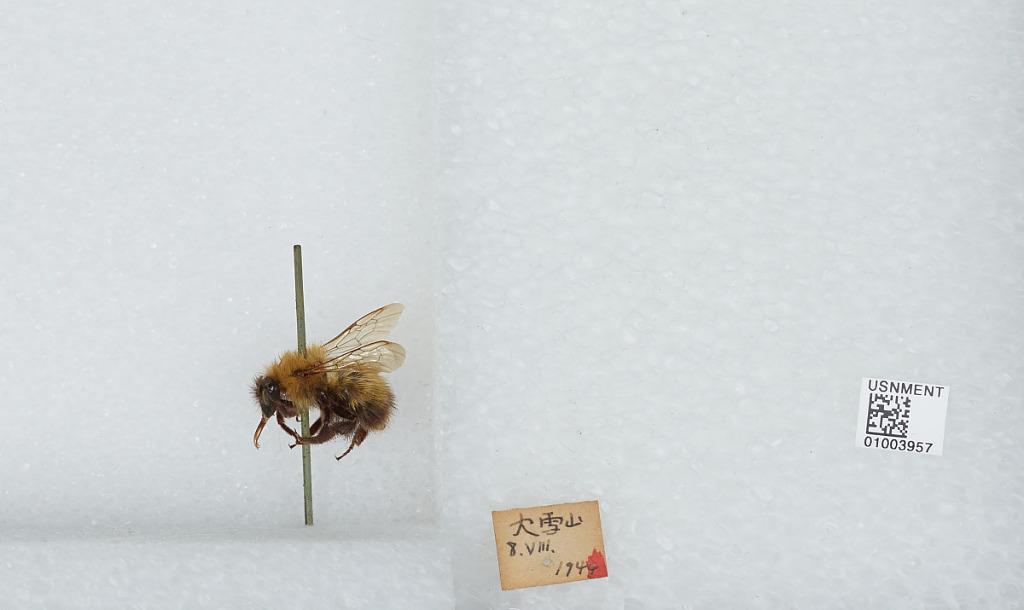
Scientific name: Bombus (Pyrobombus) hypnorum callidus Erichson
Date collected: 1944-8-8